Seeing Eye Dogs Australia

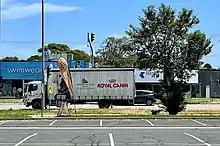
Royal Canin truck supporting Seeing Eye Dogs Australia.

Seeing Eye Dogs Australia (SEDA) is the only national organisation in Australia to focus on providing Seeing Eye Dogs to people with vision impairment.